The Christian Guardian

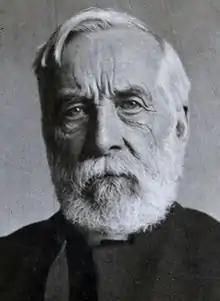
Nathanael Burwash, whose views on original sin caused lively debate among readers

In 1864 "The Christian Guardian" published the views of Freeborn Garretson Hibbard, a Methodist Episcopal minister in the Genesee Conference, and the similar views of Robert Olin, another American Methodist. They argued that as a result of Christ's death a child was born in a state of innocence. The main concern of the church was therefore Christian nurture to maintain the children in this condition rather than to convert them.